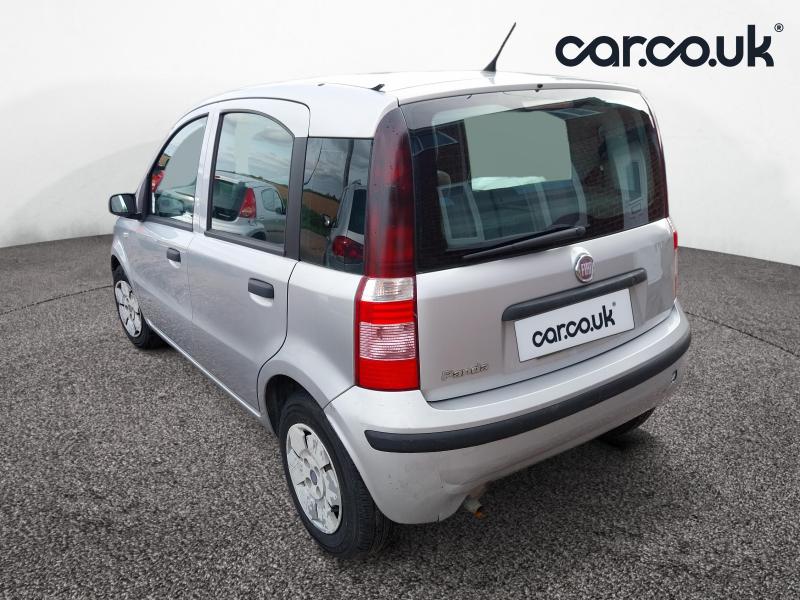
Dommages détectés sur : pare-choc arrière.
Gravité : mineur